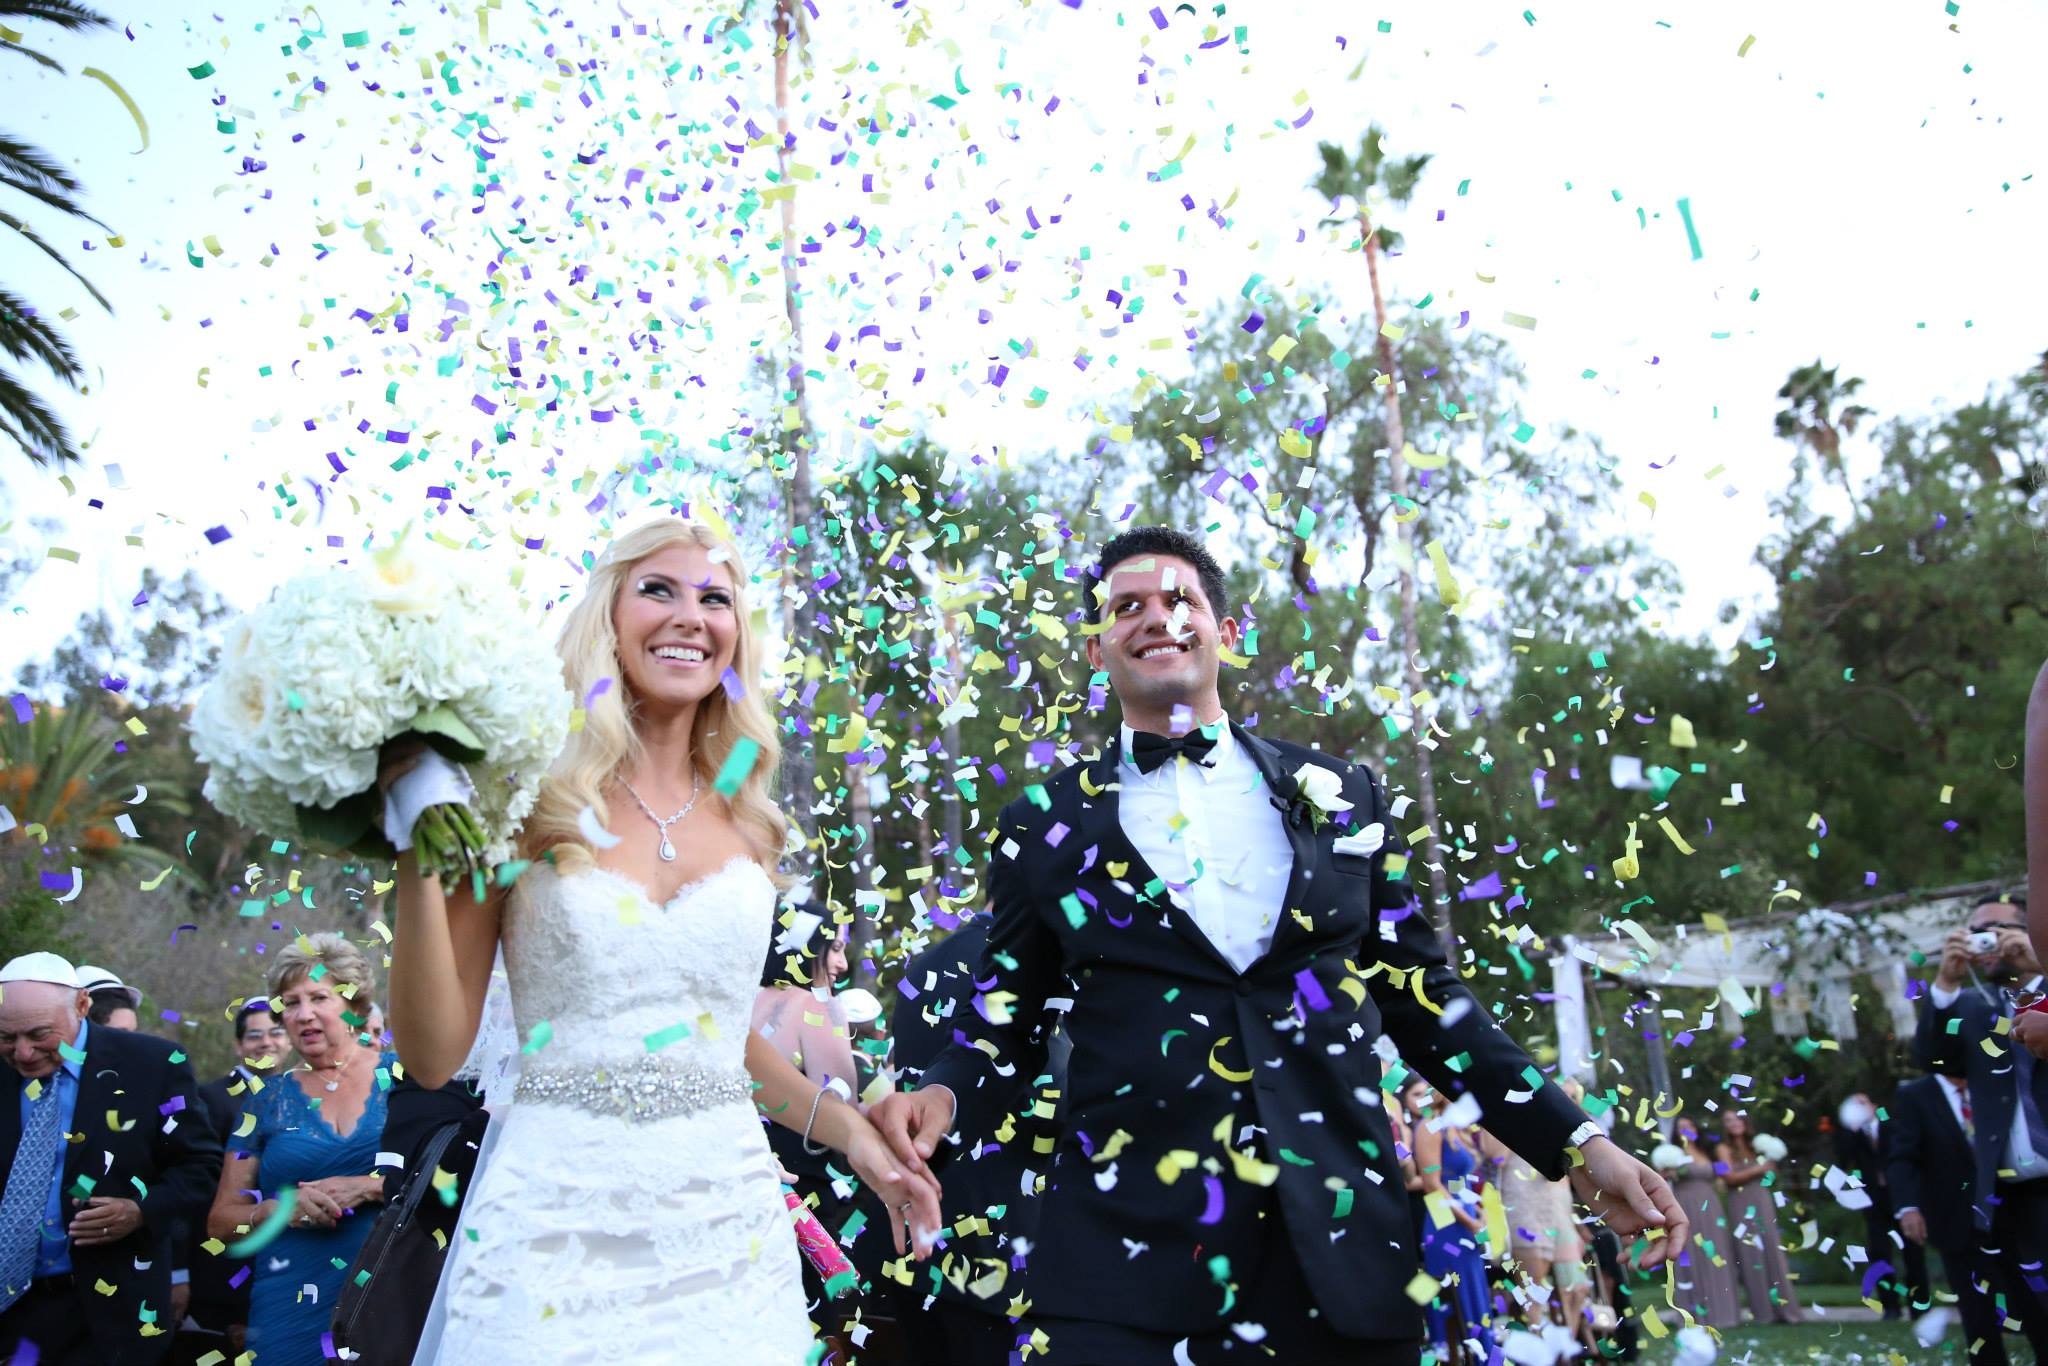
people, flower, celebration, spring, couple, wedding, festival, wedding party